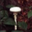
Label: mushroom